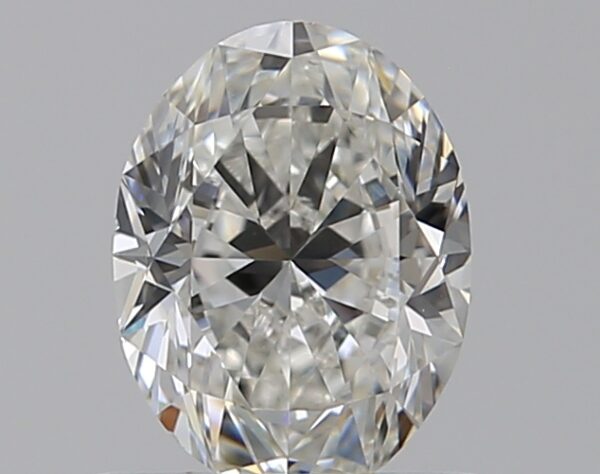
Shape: oval
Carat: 0.7
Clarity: VS2
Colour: G
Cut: VG
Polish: EX
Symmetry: VG
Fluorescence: F
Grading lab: GIA
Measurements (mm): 6.5 x 4.88 x 3.2